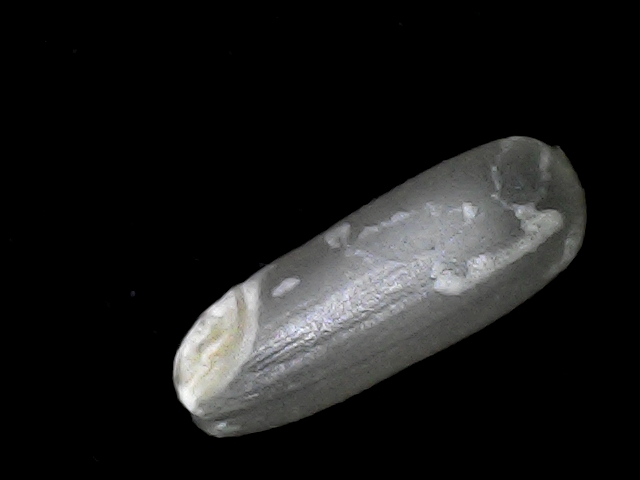
Rice variety: BD49